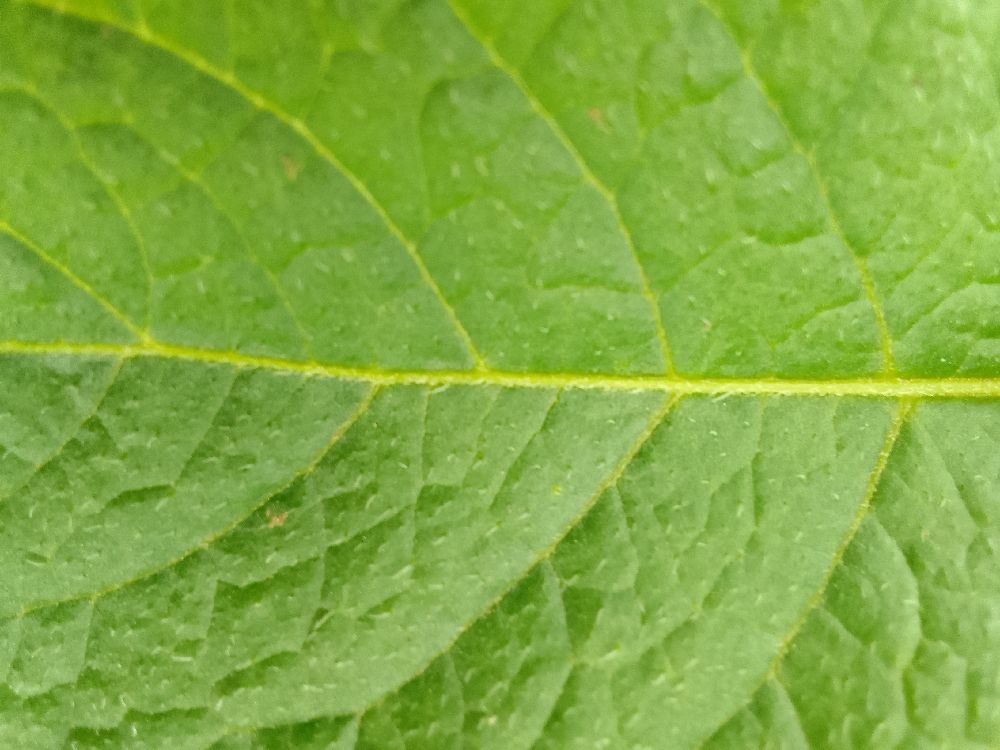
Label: Healthy